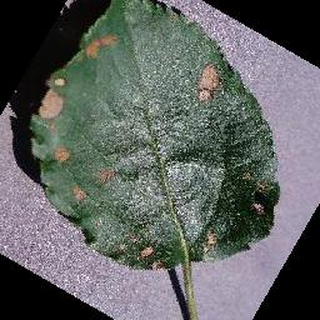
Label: apple_black_rot